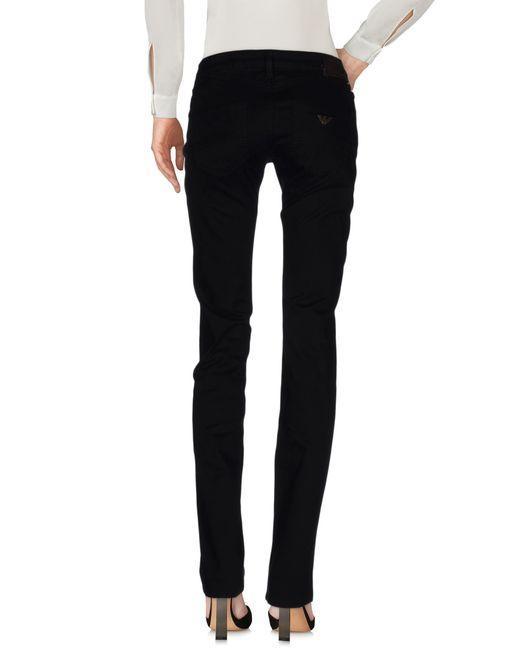
Schwarze Slim Fit Jeans für Damen